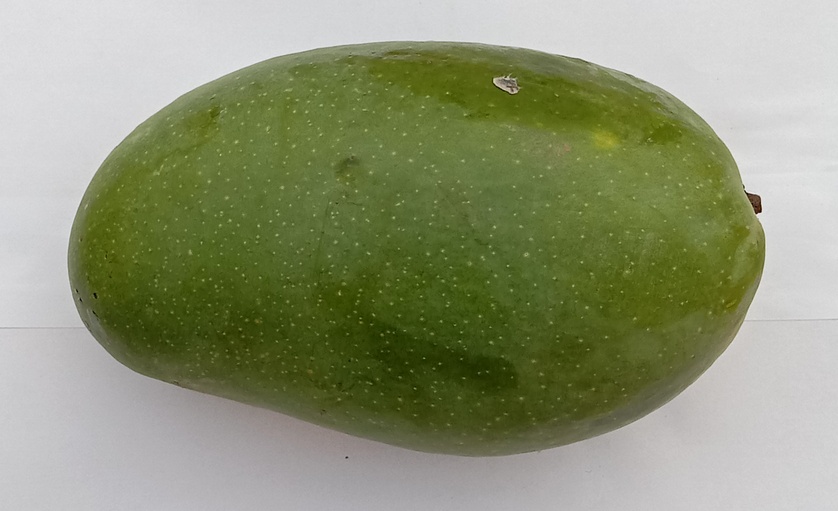
Mango variety: Dosehri